Edward Everett Cox

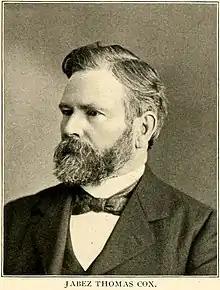
Jabez Thomas Cox

Jabez Cox married Jennie Price and fathered three children. His first child was named Edward Everett Cox, and Edward was born on December 29, 1867, in Tipton, Indiana. While it is not known for certain, Jabez probably named his son after Edward Everett – the noted speaker, prominent politician, and former member of the Whig political party. This seems especially probable since Millard Fillmore Cox had been named after the last President of the United States to be a member of the Whig Party. Ironically, the Cox family became strong supporters of the Democratic Party as the Whig party became irrelevant in the 1850s.